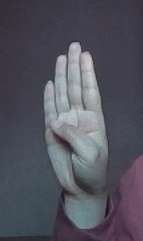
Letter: kaaf